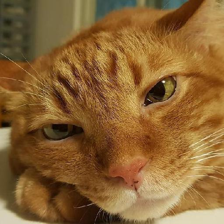
Label: animals